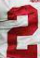
Number: 2